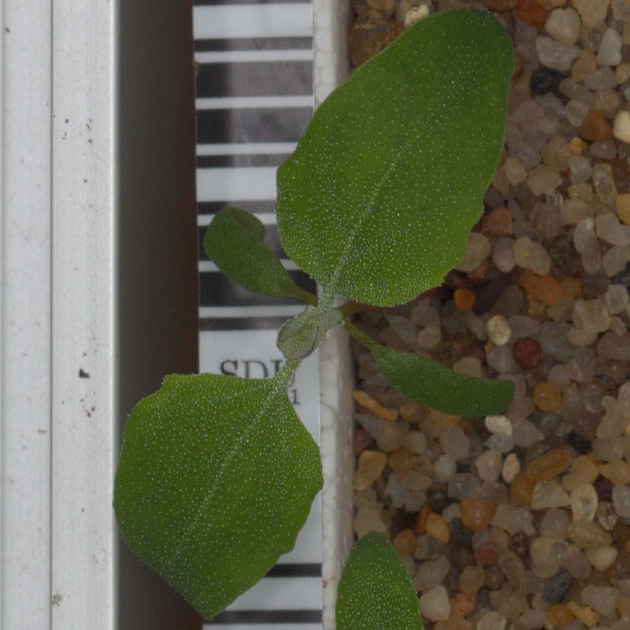
Label: fat_hen